Principality of Antioch

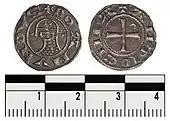
A rather unusual coin in the name of Bohemond. A bust sits in profile wearing a round helmet emblazoned with a cross with a prominent nasal-guard and a mail coif covering the neck. (1163–1201)

Bohemond started immediately after the victory against Kherboga to secure and expand his principality. In August 1098 he crossed the Amanus Mountains to Cilicia to take control of the towns his nephew Tancred had captured in the previous summer. After the main crusade army left for Jerusalem in 1099, he took full control of Antioch as well as of the surrounding places such as Artah and the harbour of St. Symeon. Bohemond then attempted to take the harbour town of Latakia which was under Byzantine possession, but he had to leave after Raymond and the other crusading lords, who had in the meantime conquered Jerusalem, forced him to. In December 1099 Bohemond travelled to Jerusalem and had three priests consecrated as bishops for his principality.